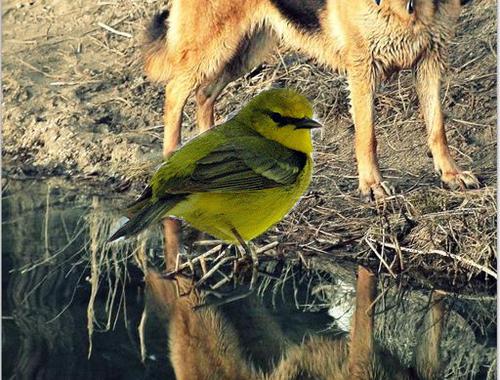
Bird species: Blue_winged_Warbler
Bird type: landbird
Background: water